Body camera

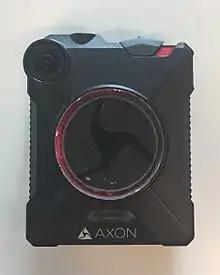
A close up of a body camera not on a body

Body-worn cameras are often designed to be worn in one of three locations: on the torso, on or built into a helmet, and on or built into glasses. Some feature live streaming capabilities, such as GPS positioning, automatic offload to cloud storage, while others are based on local storage. Some body-worn cameras offer automatic activation of the cameras with the ability to adhere to that agency's specific body camera recording policies. The National Criminal Justice Technology Research, Test, and Evaluation Center has conducted market surveys on body-worn cameras to assist organizations in purchasing the best camera. The survey discusses device functionality, optics, audio, GPS, and several more categories. These cameras range in price from 200 dollars to 2,000 dollars.